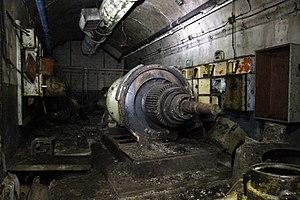
L'usine de l'ouvrage de Bréhian
L'ouvrage de Bréhain est un ouvrage fortifié de la ligne Maginot, situé sur la commune de Bréhain-la-Ville, dans le département de Meurthe-et-Moselle.